The Flamingo Kid

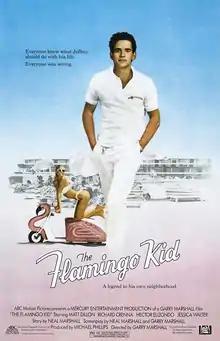
Theatrical release poster

The Flamingo Kid is a 1984 American romantic comedy-drama film directed by Garry Marshall and produced by Michael Phillips. It stars Matt Dillon, Richard Crenna, Héctor Elizondo, and Jessica Walter. The film follows a working-class teenage boy (Dillon) who takes a summer job at a private beach club on Long Island, where a successful car salesman (Crenna) takes him under his wing, while the boy's father (Elizondo) is concerned about him abandoning his plans to attend college.